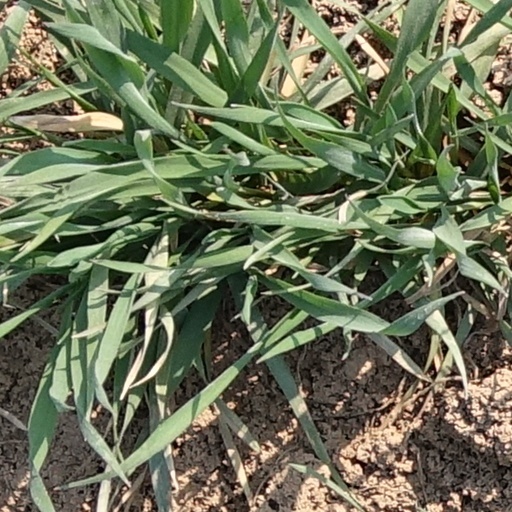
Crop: wheat